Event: Nepal Earthquake
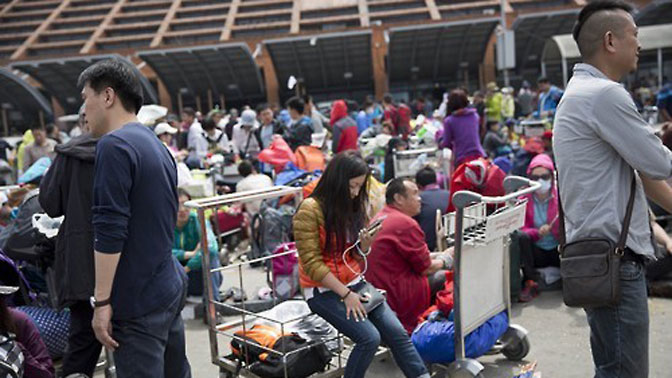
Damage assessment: no_damage